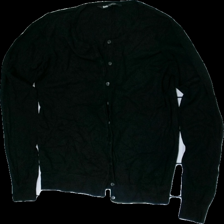
View: front
Type: Sweater
Category: Ladies
Brand: Not in the list
Brand text on label: Basic U collection
Colors: Black
Material: 100% viscose
Cut: Regular
Size: M
Season: All
Price range: <50
Recommended usage: Export